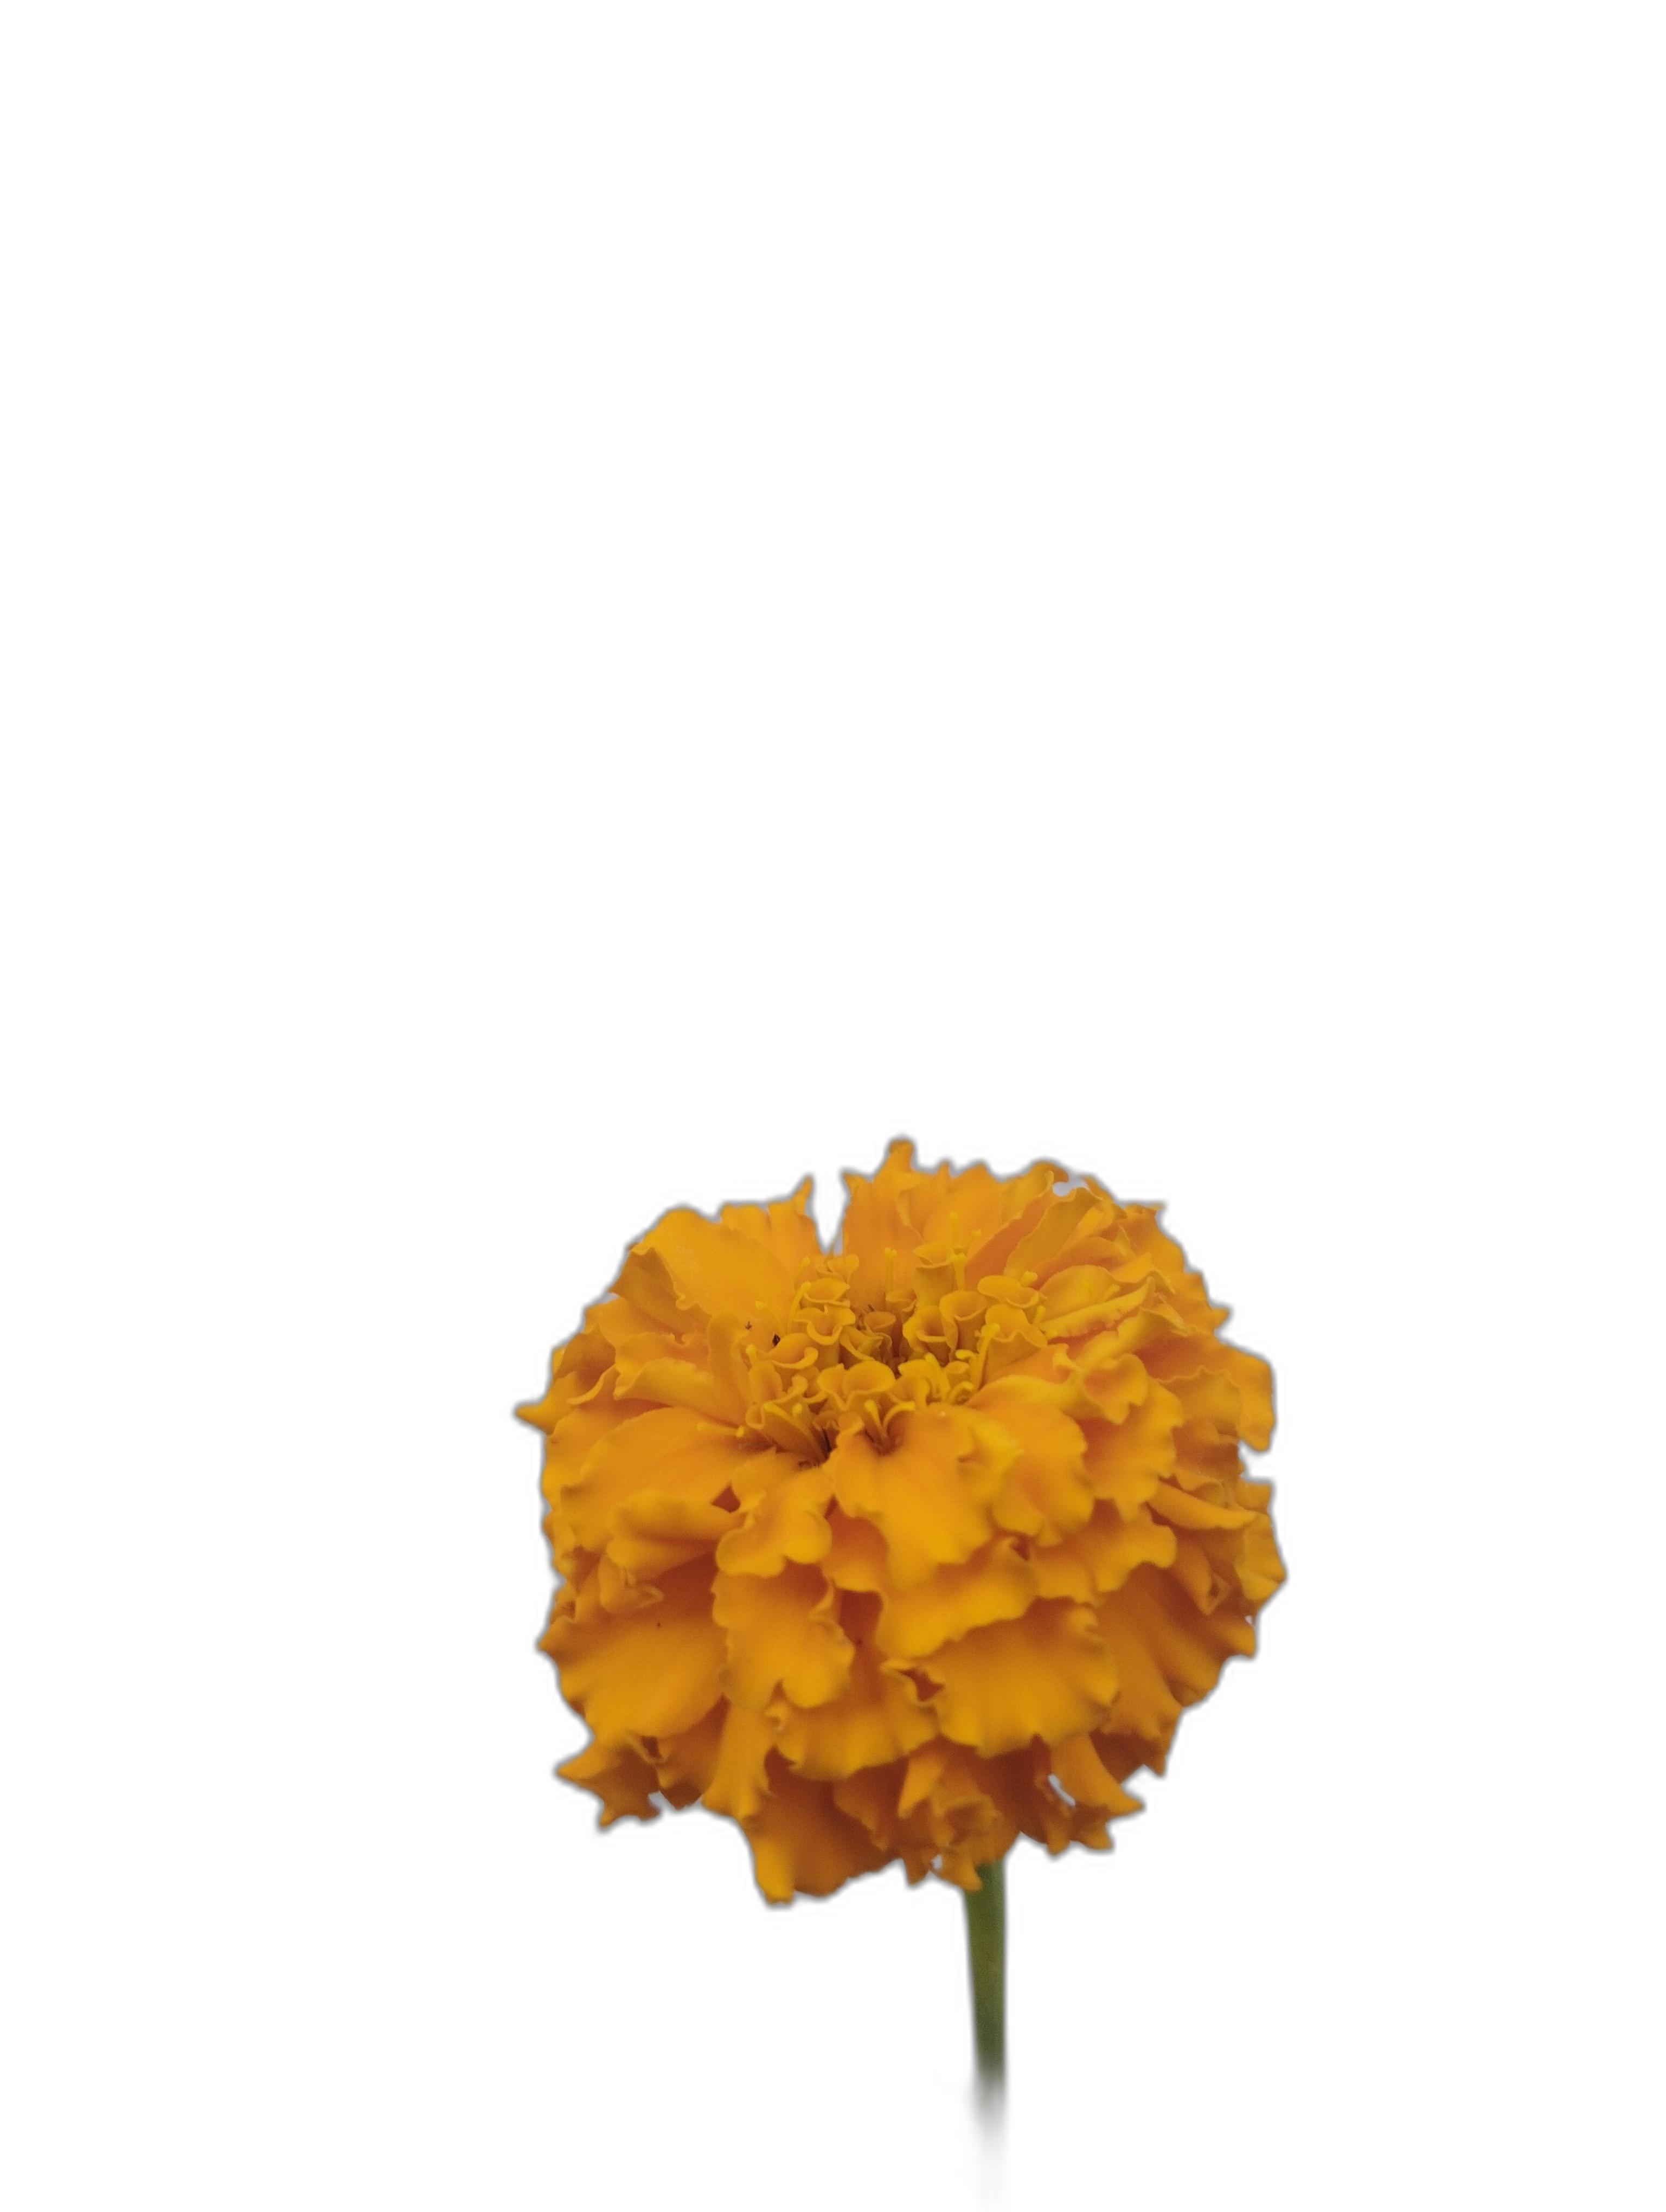
Label: Marigold